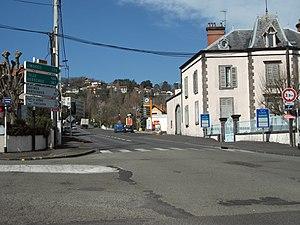
Route départementale 941 vers Limoges, Tulle, Bordeaux, Orcines, Pontgibaud. Altitude approximative
En France, il existe plusieurs routes départementales portant le numéro 941.